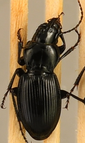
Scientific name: Cyclotrachelus torvus
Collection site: Northern Great Plains Research Laboratory NEON (NOGP), plot NOGP_007